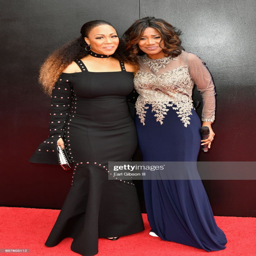
urban contemporary gospel artist and person arrive at awards .